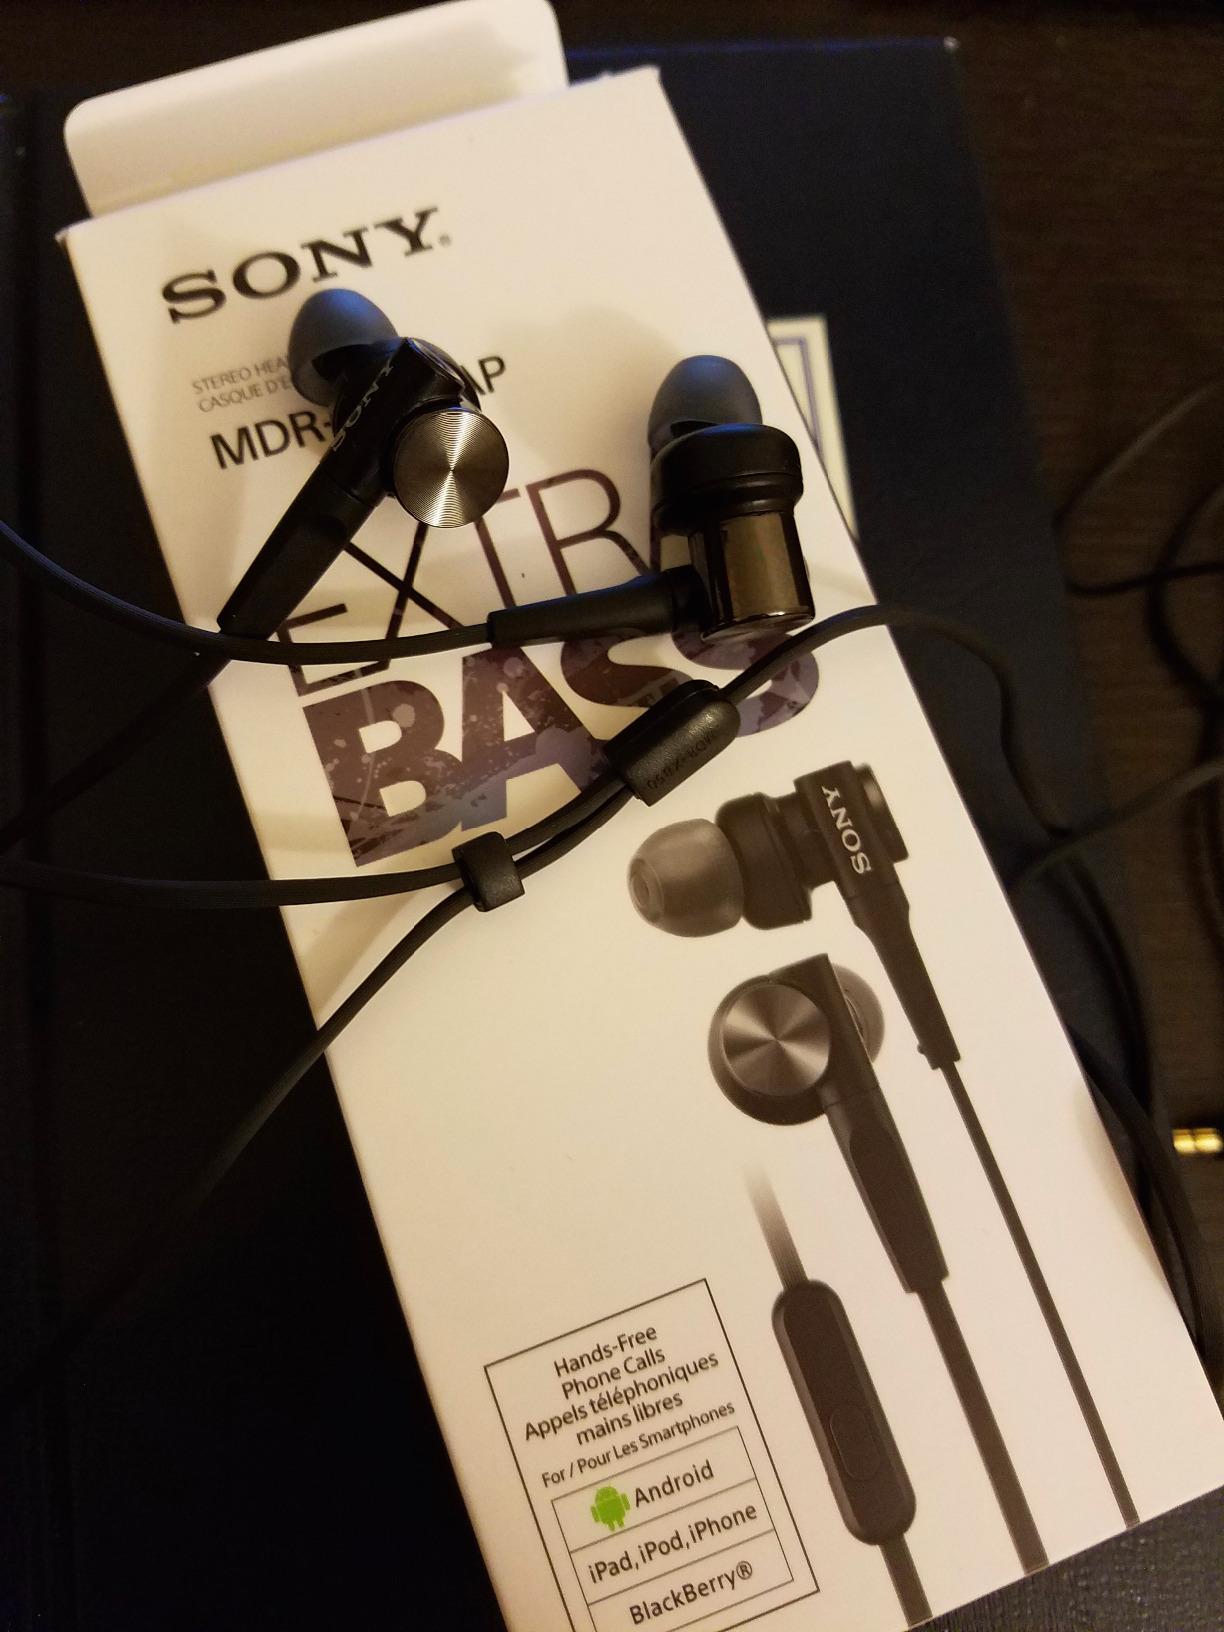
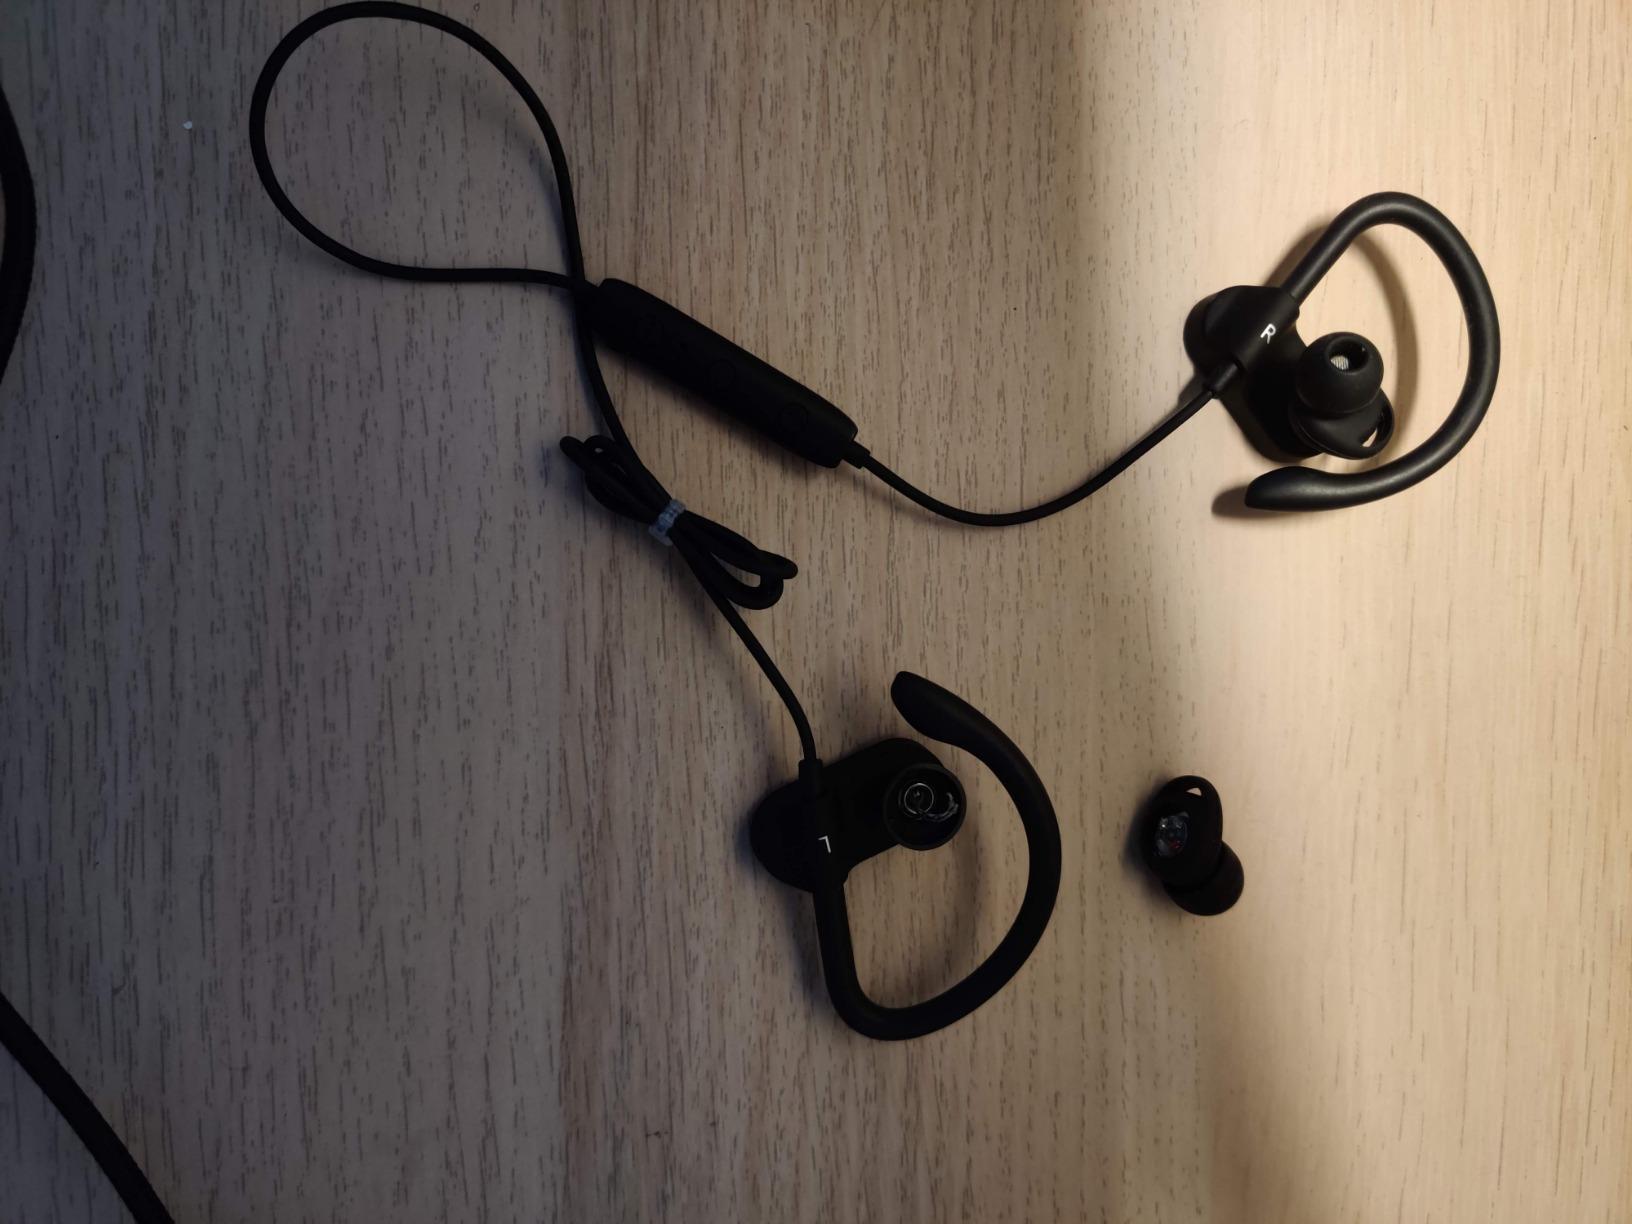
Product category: headphones
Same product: no